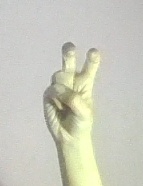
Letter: toot